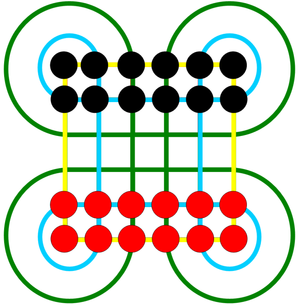
le surakarta est un jeu de plateau indonésien pour deux joueurs. Il est nommé d'après la ville de Surakarta dans le centre de l'île de Java. Le jeu comporte un mécanisme de capture « peut-être unique », qui « ne semble exister dans aucun autre jeu de plateau ».